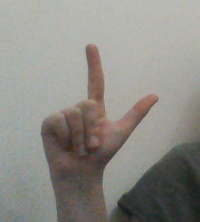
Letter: laam